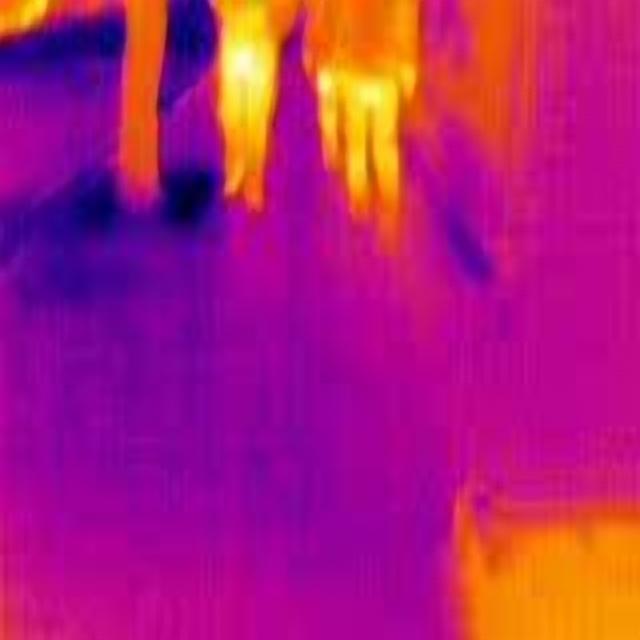
Detected objects:
label: person
label: person
label: person